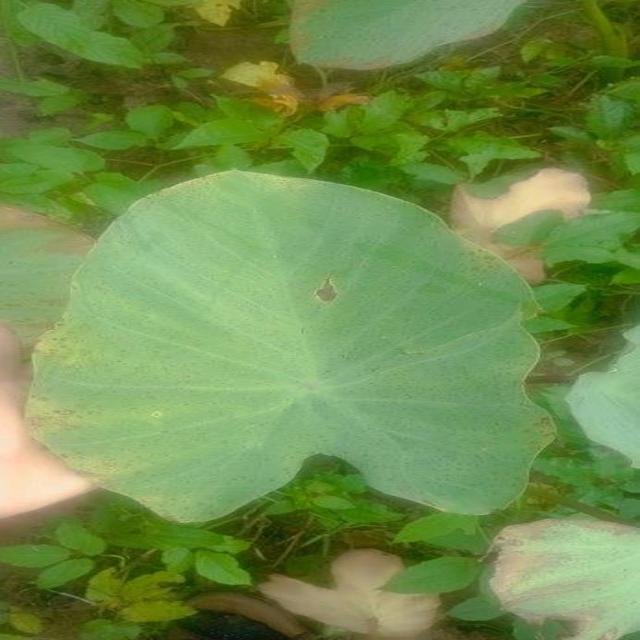
Label: Early_Blight